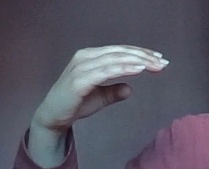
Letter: jeem